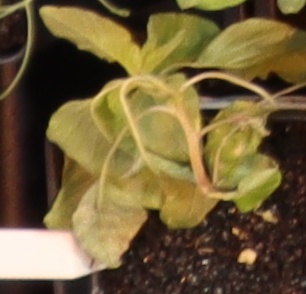
Label: Palmer Amaranth